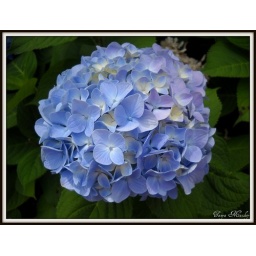
still adding flowers from the office... I am running out of stuff to take pics of nothing around here lol.